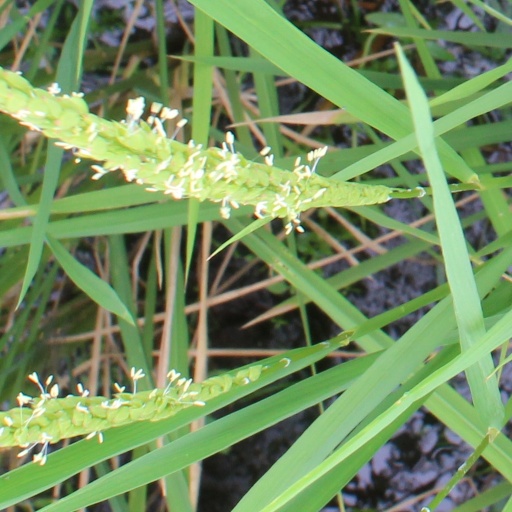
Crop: rice